Wok brush

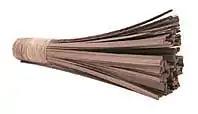
A Wok Brush

A wok brush is a type of kitchenware that is used to clean a wok. It is made of a bundle of split bamboo stalks tied at the top. It is used with the wok still hot and with hot water or water added to a heated wok to clean without degreaser so the wok does not rust.